Tahuata

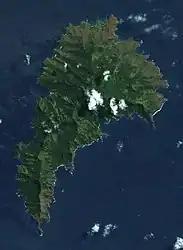
A satellite image of Tahuata

Tahuata is the smallest of the inhabited Marquesas Islands, in French Polynesia, an overseas territory of France in the Pacific Ocean. It is located 4 km (2.5 mi.) to the south of the western end of Hiva Oa, across the Canal du Bordelais, called Ha‘ava in Marquesan.